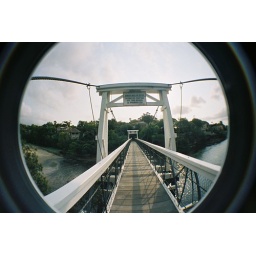
The (off centre) bridge over the beach at Parsley Bay